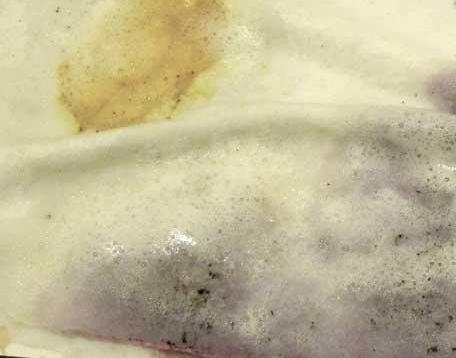
Texture: stained